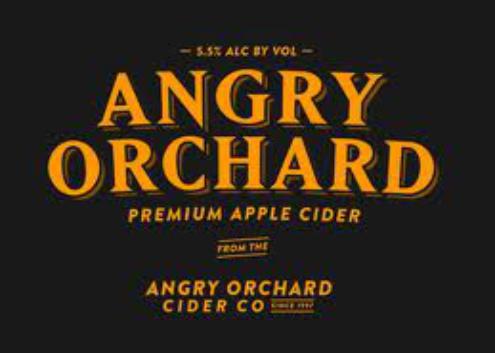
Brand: Angry Orchard
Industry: Food